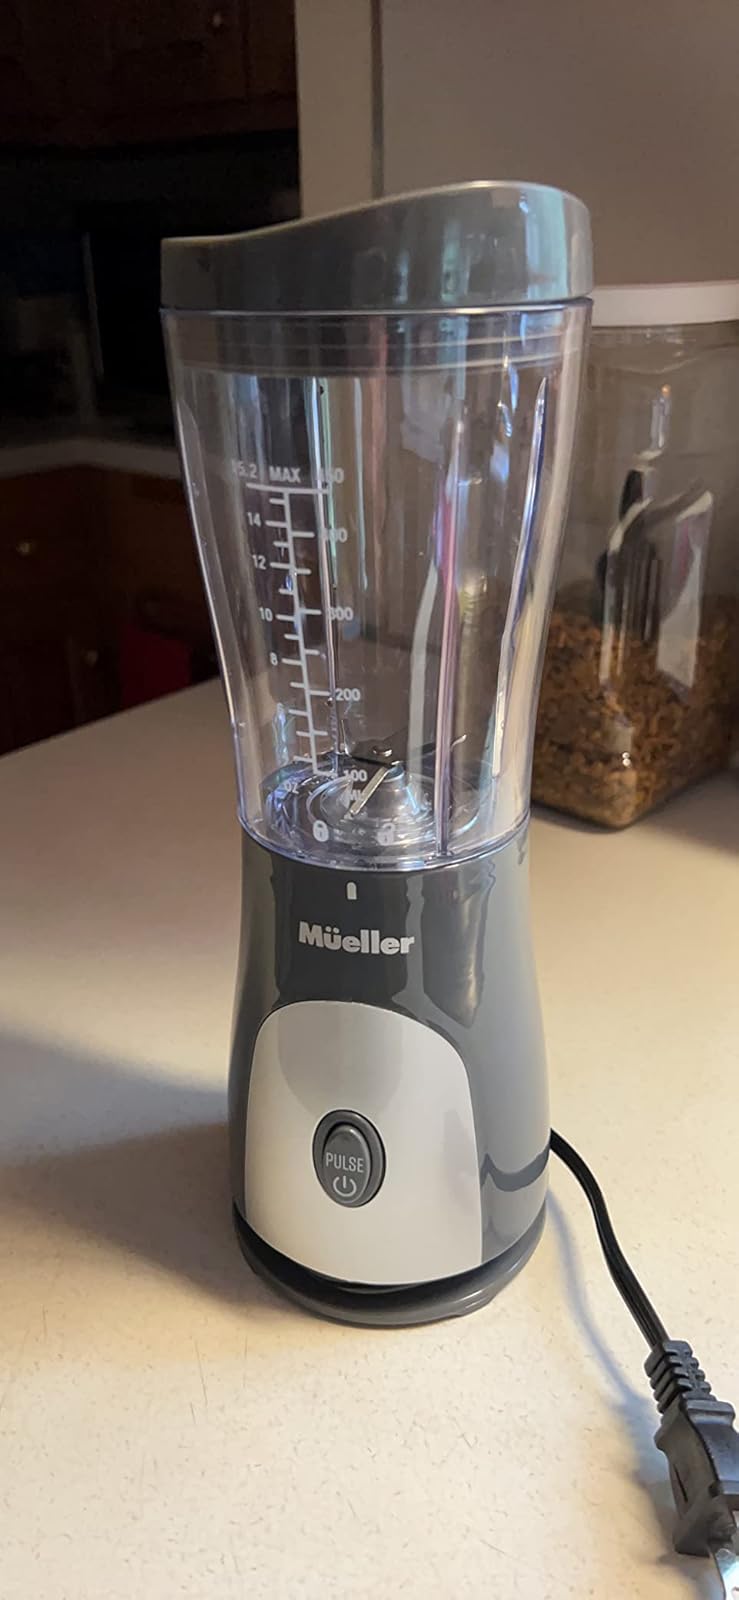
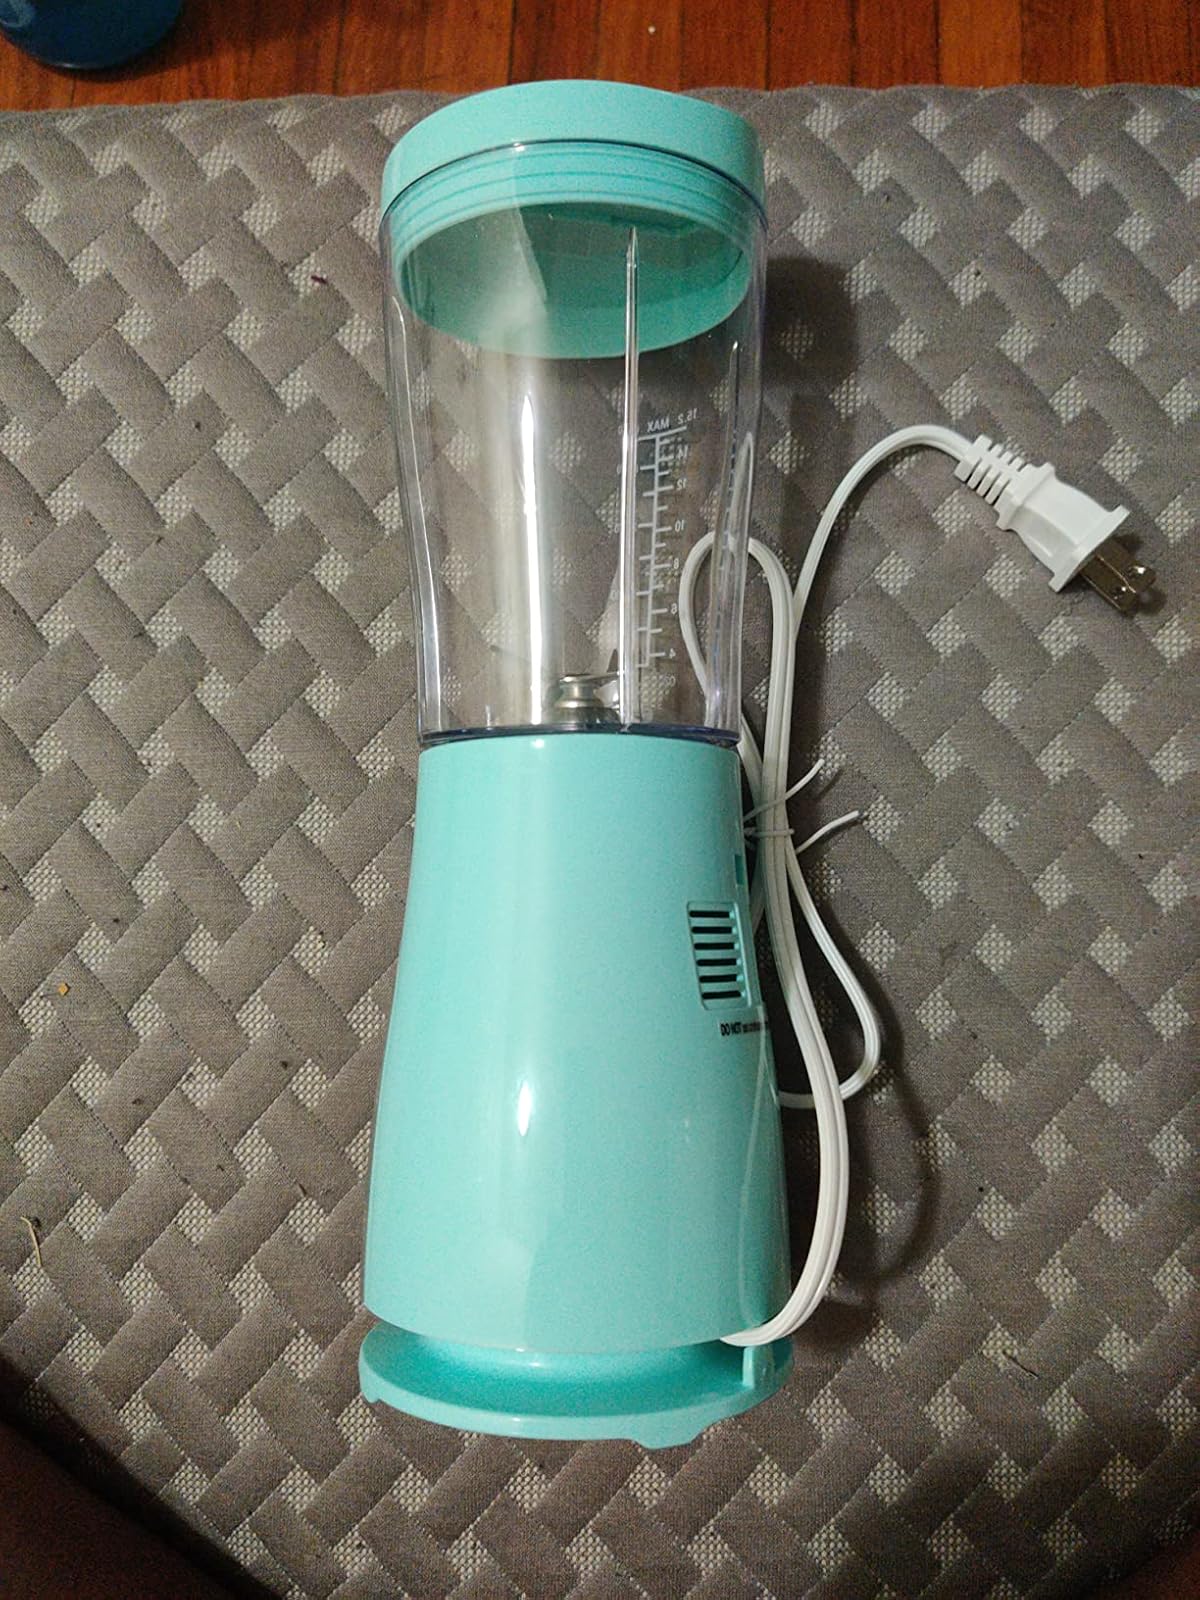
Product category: items_blender
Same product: no